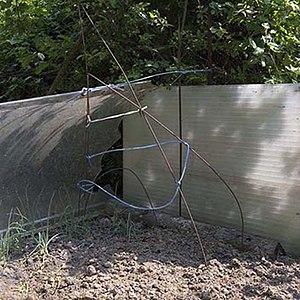
Daniel Desmedt - Carré Tillens
Daniel Desmedt est un psychiatre et photographe belge qui vit à Bruxelles.